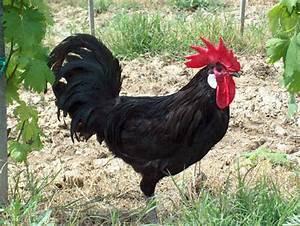
chicken